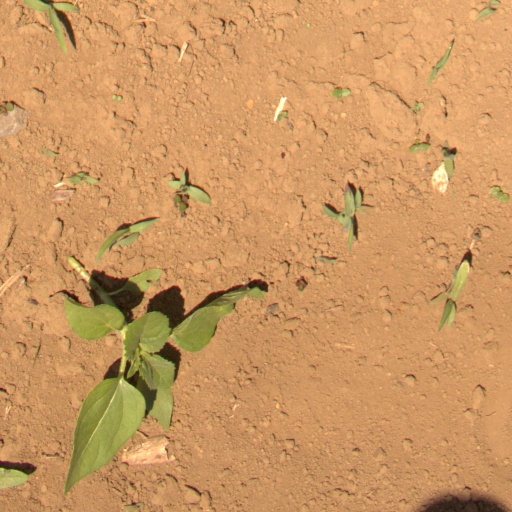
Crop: Jerusalem artichoke